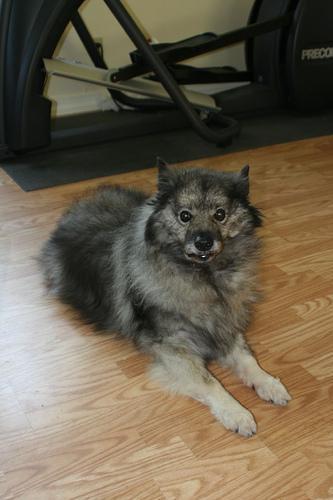
keeshond